LMT R-20 Rahe

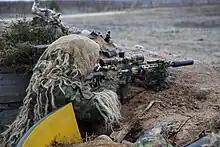
The long 7.62×51mm version of R-20

The Rahe R-20 L, the L referring to "Long" is a 7.62×51mm NATO precision rifle. Rahe R-20 L uses a 20-round detachable box magazine. It is also possible to mount telescopic sight and bayonet onto it.